Jessie Willcox Smith

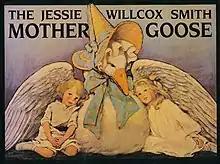
"The Jessie Willcox Smith Mother Goose," 1914

As educational opportunity opened up to women in the later 19th century, women artists joined professional enterprises, and also founded their own art associations. But artwork by 'lady artists' was considered inferior. To help overcome that stereotype, women became "increasingly vocal and confident" in promoting their work as part of the emerging image of the educated, modern and freer "New Woman". Artists "played crucial roles in representing the New Woman, both by drawing images of the icon and exemplifying this emerging type through their own lives."